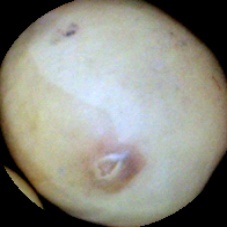
Label: Spotted